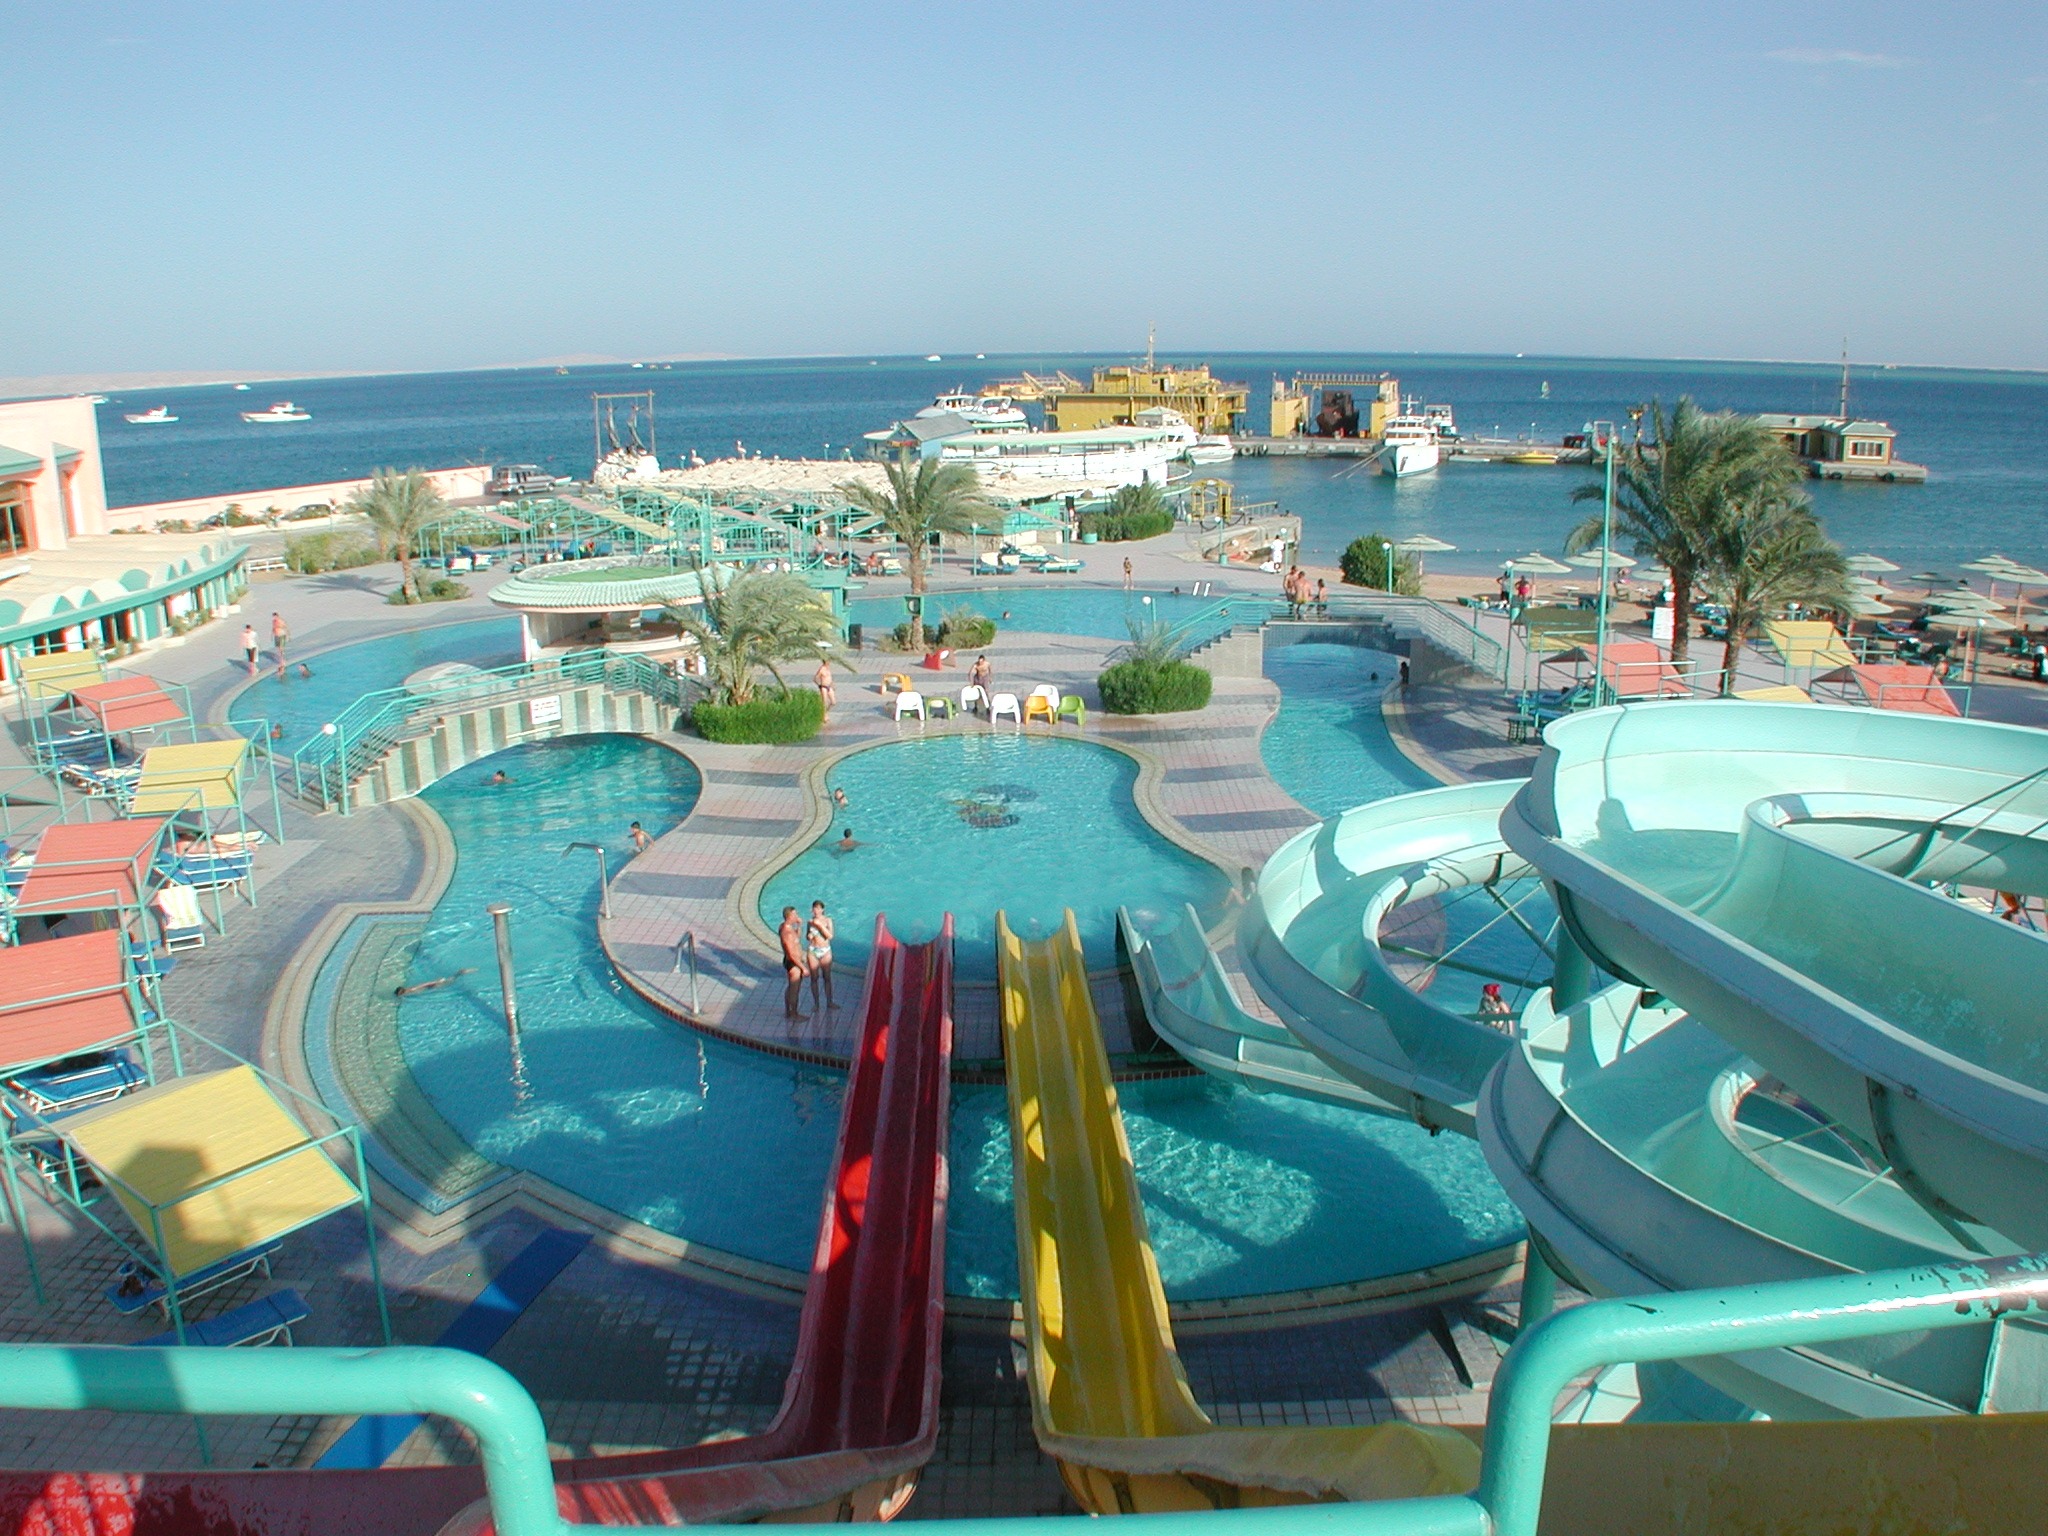
sea, vacation, recreation, amusement park, swimming pool, park, holiday, marina, leisure, egypt, south, resort, outlook, water park, slip, holiday complex